Spider-Man: The Manga

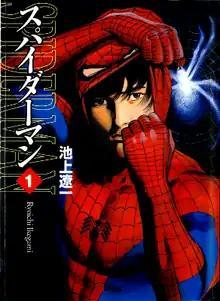
The cover of the first volume of the 2002 Bunkoban re-release, published by Media Factory.

Spider-Man: The Manga, published simply as Spider-Man in Japan, is a Japanese superhero manga series written by Kōsei Ono and Kazumasa Hirai and illustrated by Ryoichi Ikegami which retold the story of Spider-Man in a Japanese setting. It was originally published in Japan from January 1970 to September 1971 in "Monthly Shōnen Magazine". The comic began by loosely adapting American Marvel stories, but over time, Ikegami introduced more original material. The manga features Yu Komori as Spider-Man's teen alter ego, and takes place in a Japanese setting. Within the Marvel Comics multiverse, its reality is designated as Earth-70019.